Rico Petrocelli

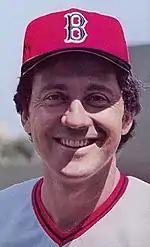
Petrocelli in 1976

In 1972, Petrocelli batted .240 with 15 home runs and 75 RBIs, while playing in 147 games. In 1973, Petrocelli did not play after August 11 due to a calcium deposit in his right elbow, which required surgery. For the season, he appeared in 100 games, batting .244 with 13 home runs and 45 RBIs. He returned in 1974 to play 129 games with 15 home runs, 76 RBIs, and a .267 average. He did not play after September 15, when he was hit in the head by a pitch from Jim Slaton of the Milwaukee Brewers.